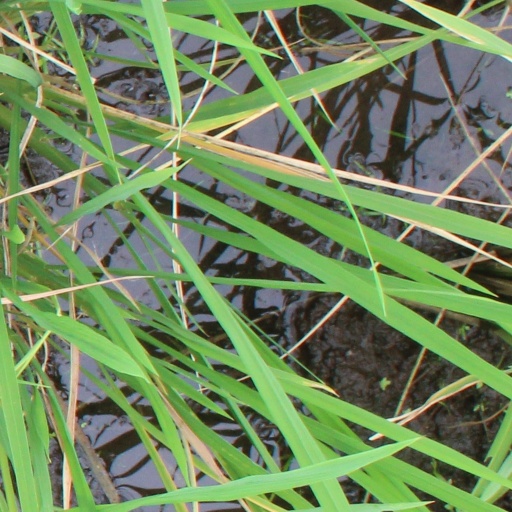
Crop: rice